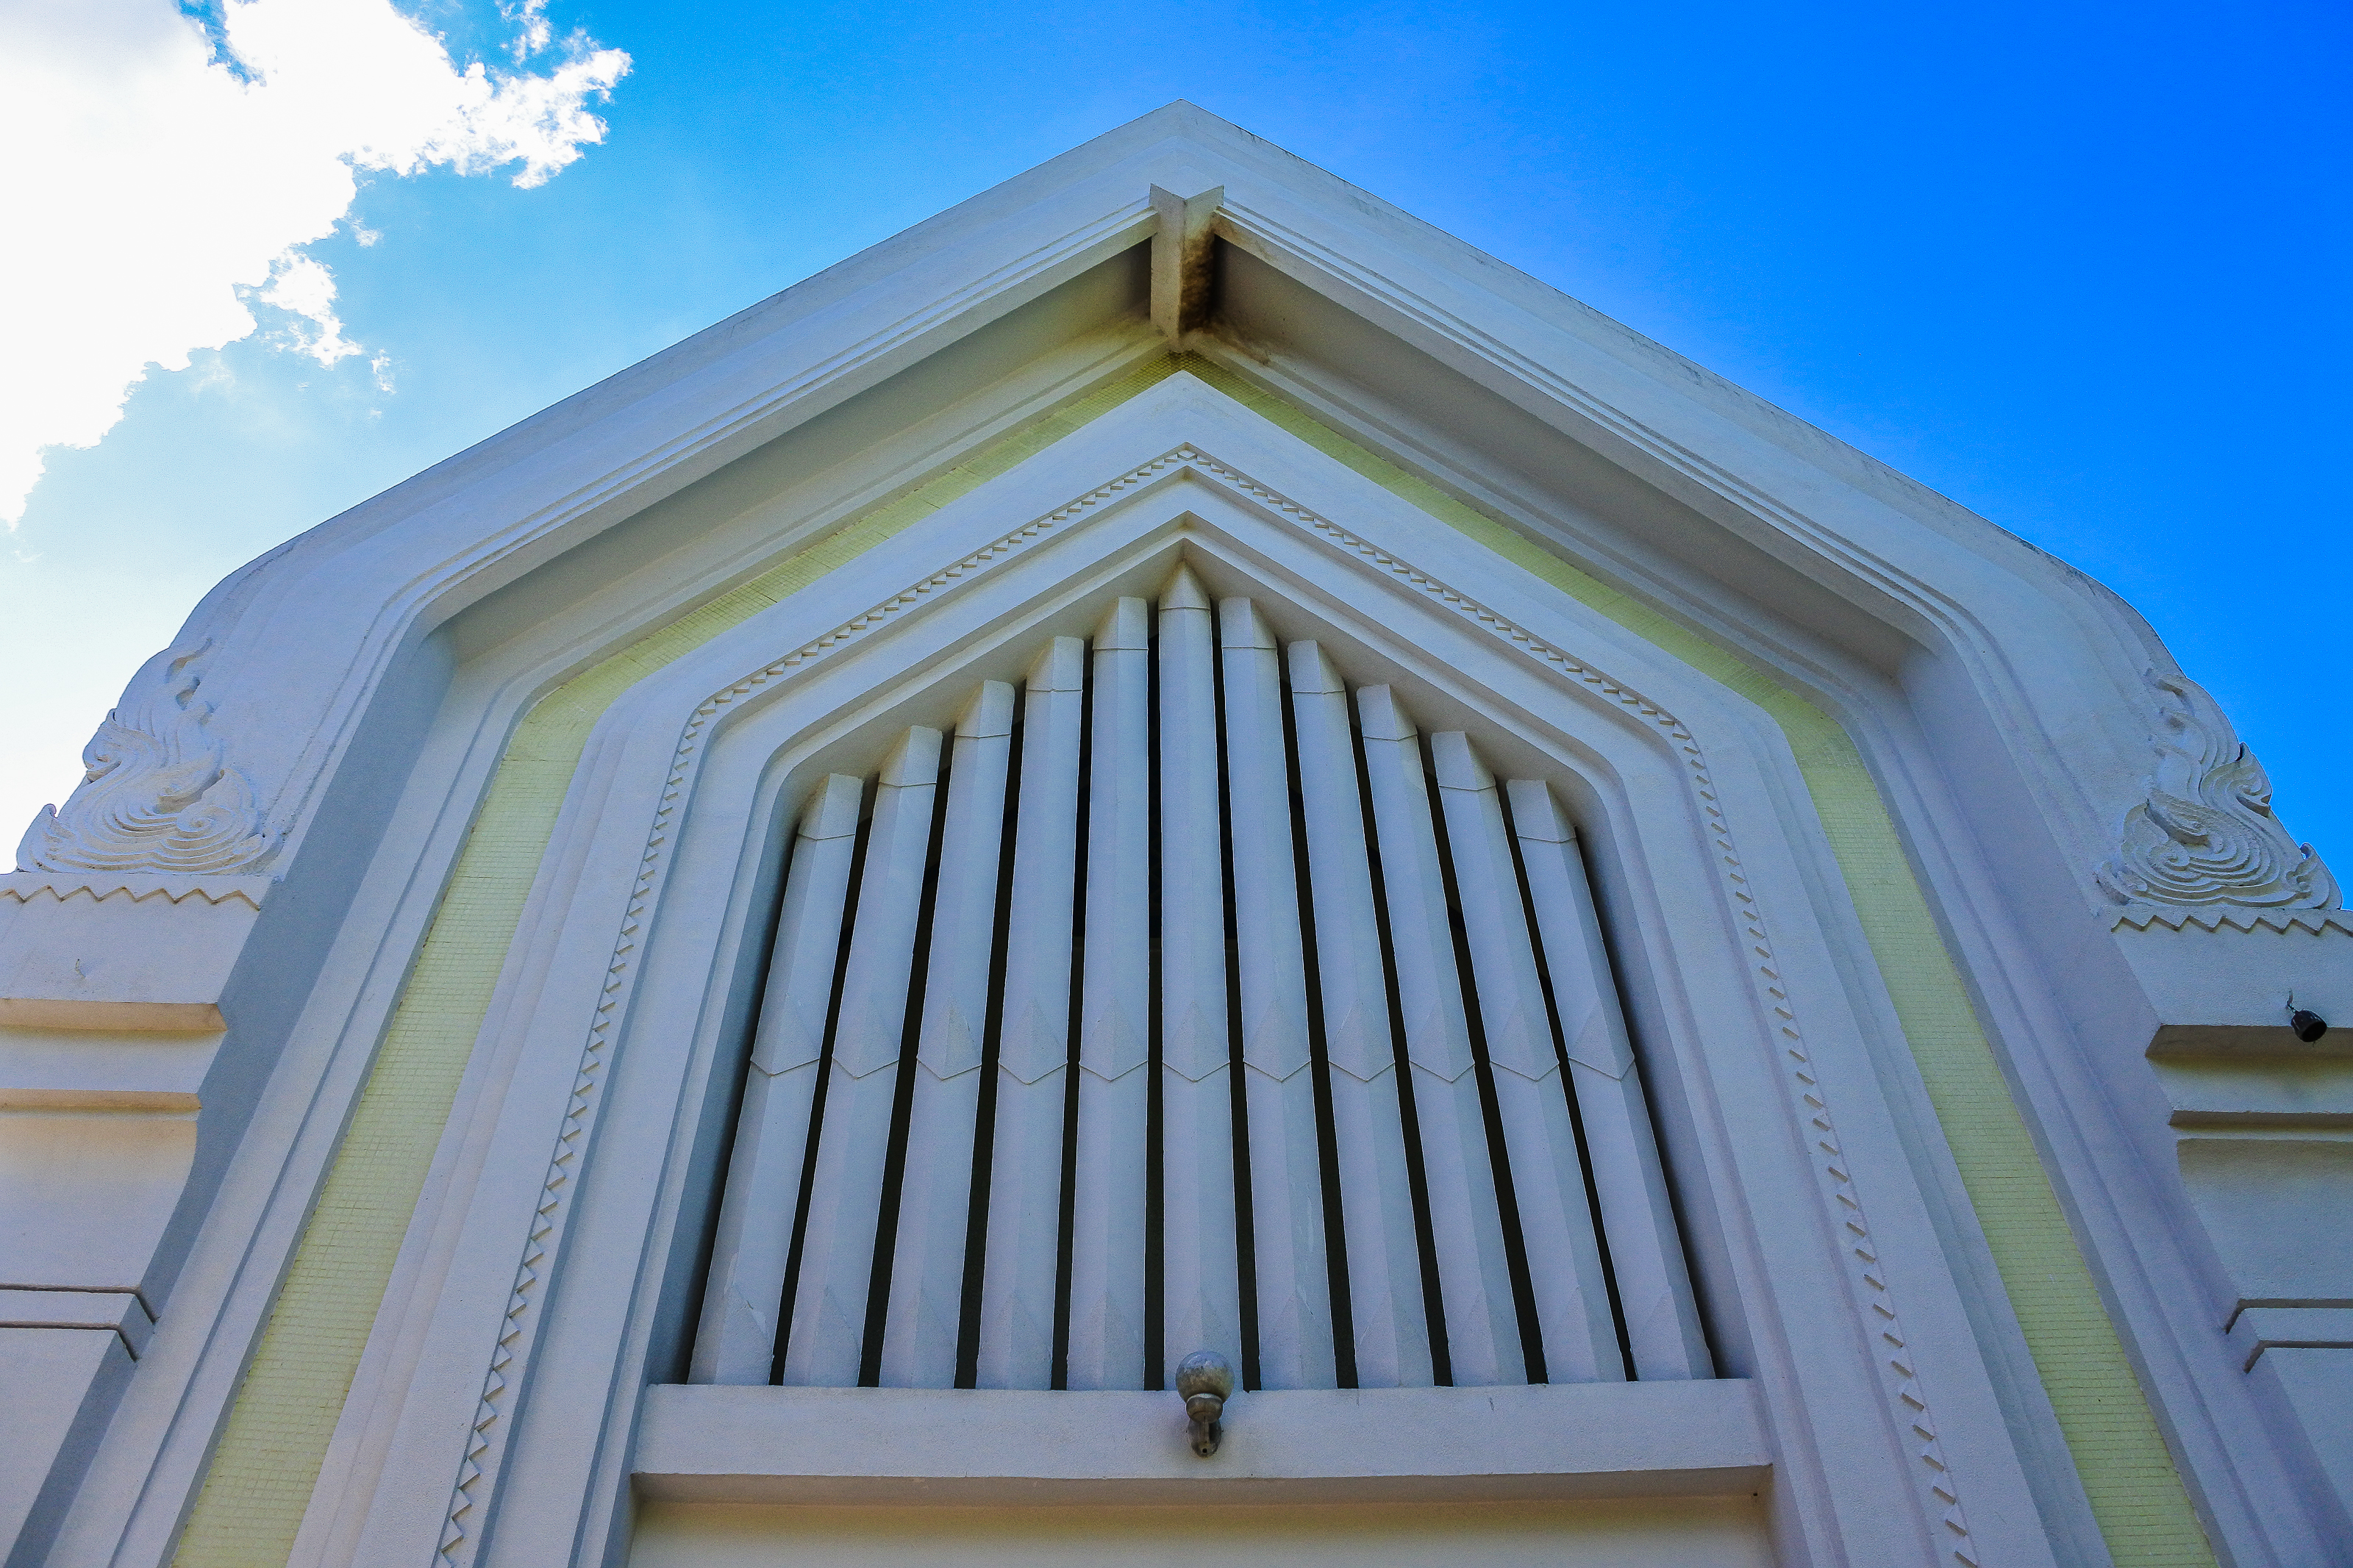
big, cobra, king of nagas, view, biggest, buddha, golden, religions, thailand snakes, serpent, landmark, sky, payanak, statue, thai, ancient, goldbuddha, traditional, background, style, worship, homage, religious, snake, believe, buddha with naga, life, gold, head, naga thai, design, buddhaimage, belief, architecture, art, famous, green, wallpaper, sculpture, wat, buddhism, places, blue, culture, buddhist, temple, garden, travel, naga, daytime, classical architecture, property, facade, building, place of worship, symmetry, home, window, column, molding, church, house, arch, roman temple, ancient roman architecture